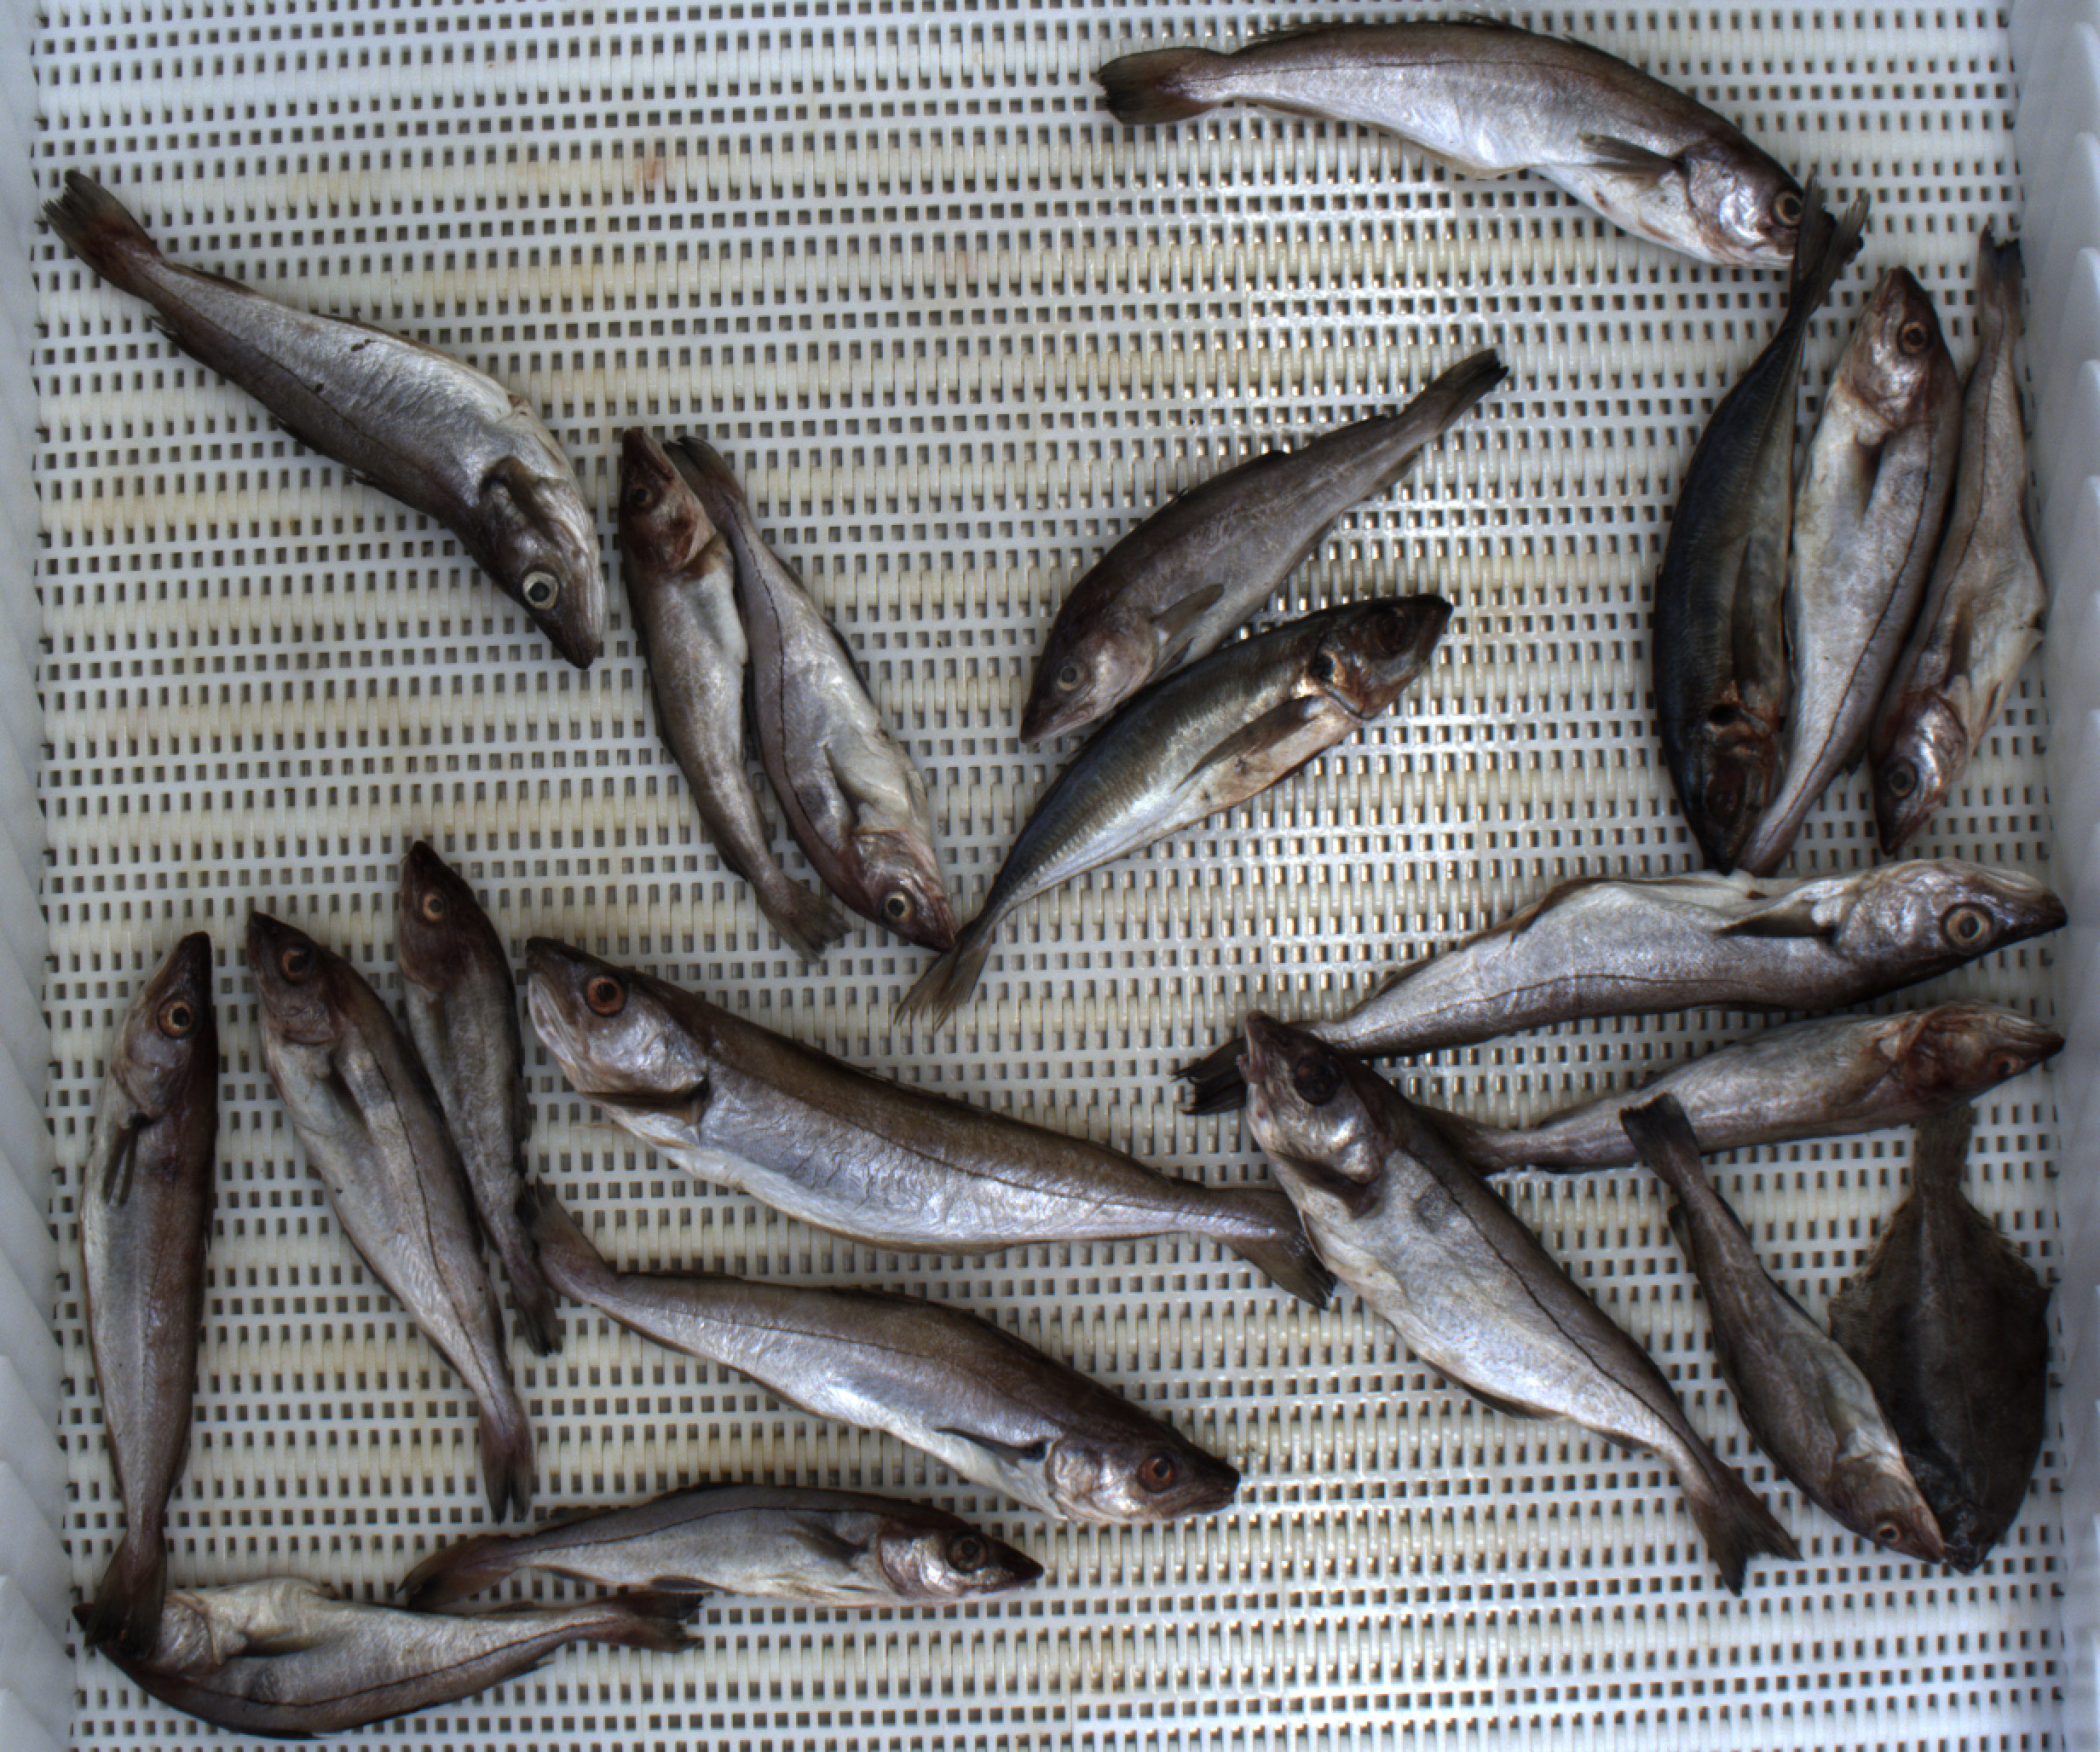
Total fish: 21
Cod: 5
Haddock: 7
Whiting: 6
Hake: 0
Horse mackerel: 2
Saithe: 0
Other: 1